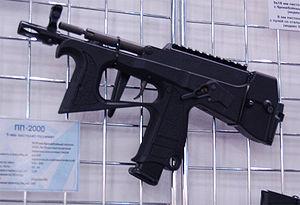
Le PP-2000 est un pistolet mitrailleur d'origine russe, particulièrement compact ; on le désigne parfois sous le terme de « pistolet rafaleur » ou de « pistolet mitrailleur sub-compact ».